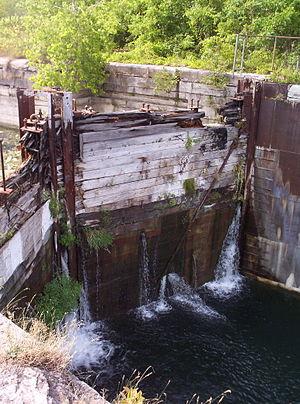
Écluse du canal Soulanges, au Québec
Le canal de Soulanges est une voie navigable de 23,5 kilomètres située dans la région de la Montérégie au Québec, il relie le lac Saint-François à l'ouest au lac Saint-Louis à l'est et traverse quatre municipalités, Pointe-des-Cascades, Les Cèdres, Coteau-du-Lac et Les Coteaux.